Jagdgeschwader 52

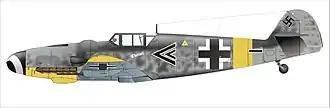
The Bf 109G6 of Gerhard Barkhorn as it would have appeared in September 1942.

As JG 433, I. "Gruppe" flew D and E models of the Bf 109, and began transitioning to the F series while based in the Netherlands in mid and late 1941. I. "Gruppe" flew the Bf 109Fs for a year until moving to the G models while stationed at Bakhmut (then Artemivsk) and flew them for the rest of the war, though I./JG 52 also flew the Bf 109K in the last year of the war.